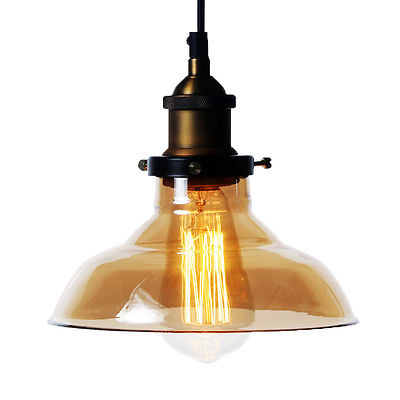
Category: lamp